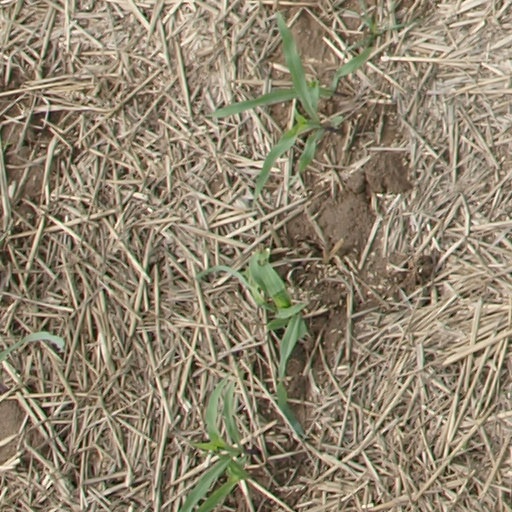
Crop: maize; corn